Malanda, Queensland

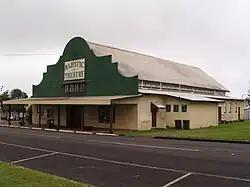
Majestic Theatre

The northern entrance to the town passes the Malanda Falls. In comparison to the gorges of the escarpment the falls were created by the last flow of lava from the Malanda Shield Volcano with a cascade of roughly 4 metres. The town's unofficial swimming pool lies at the bottom of the falls, as there is an established pool located near the primary school. The name 'Malanda', according to some sources, was the local Aboriginal word meaning 'waterfalls'.